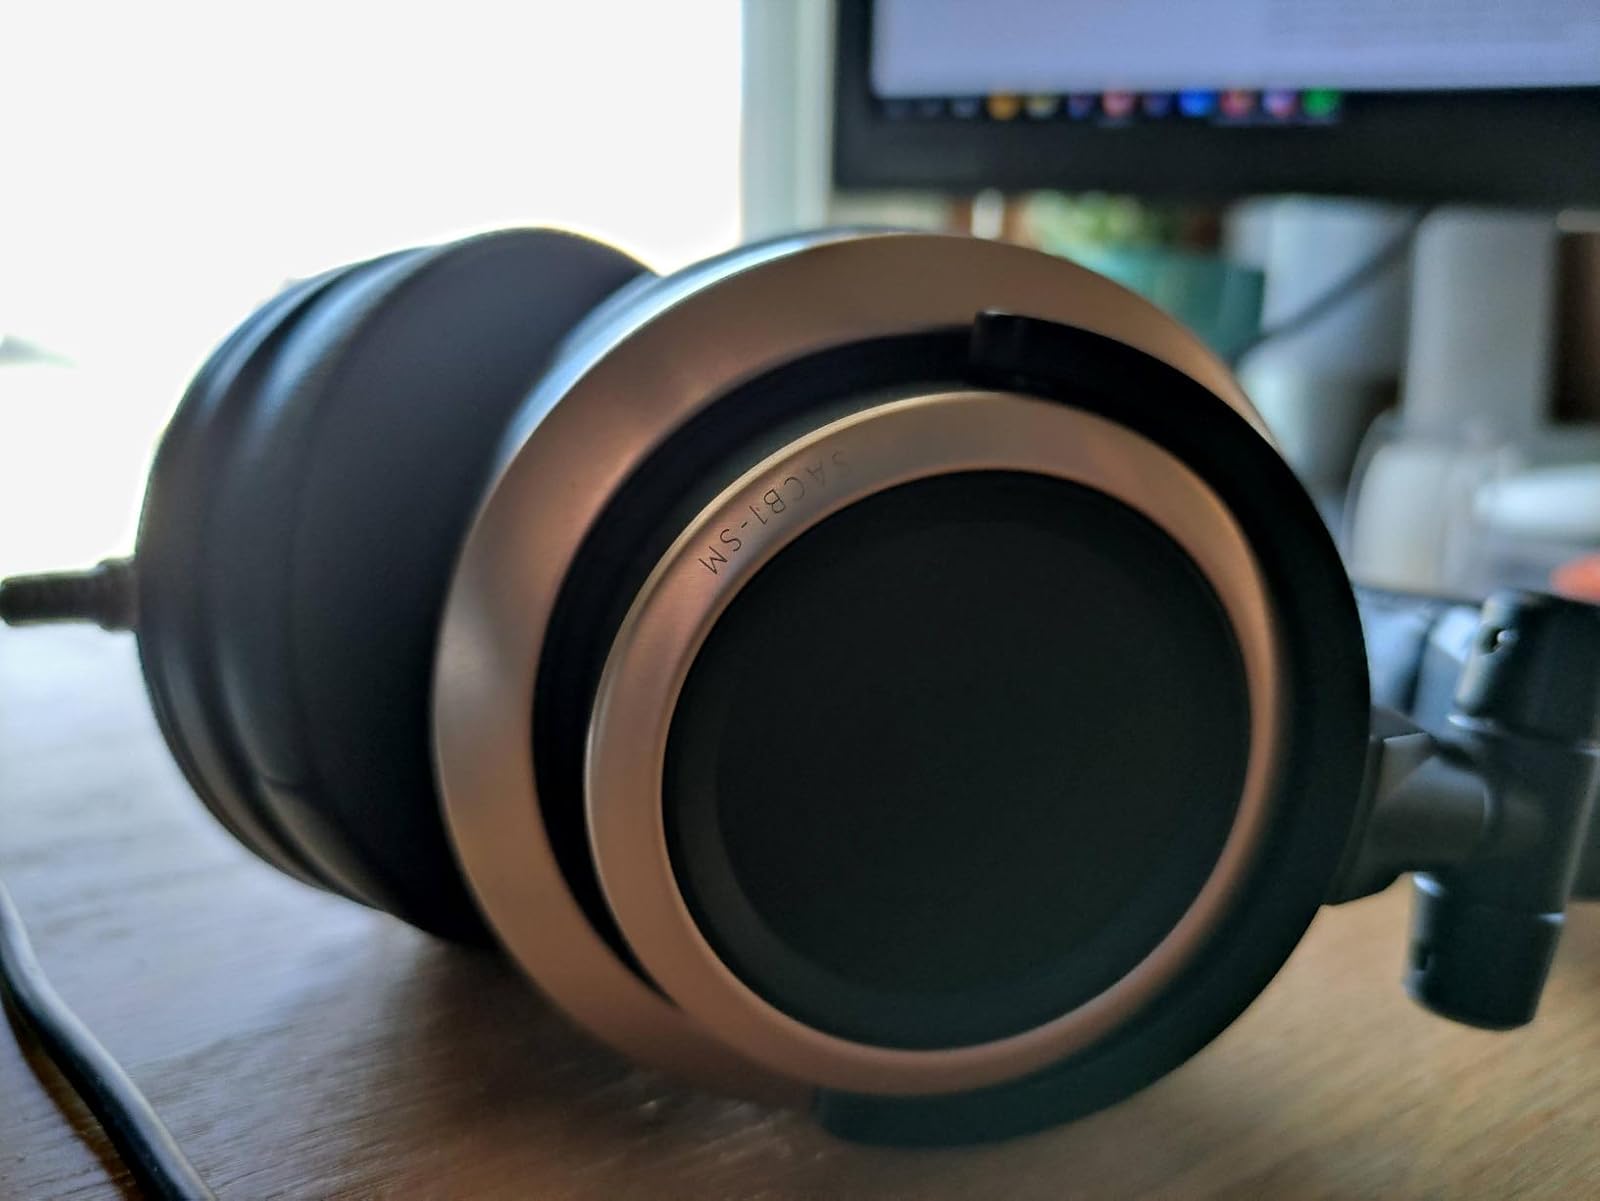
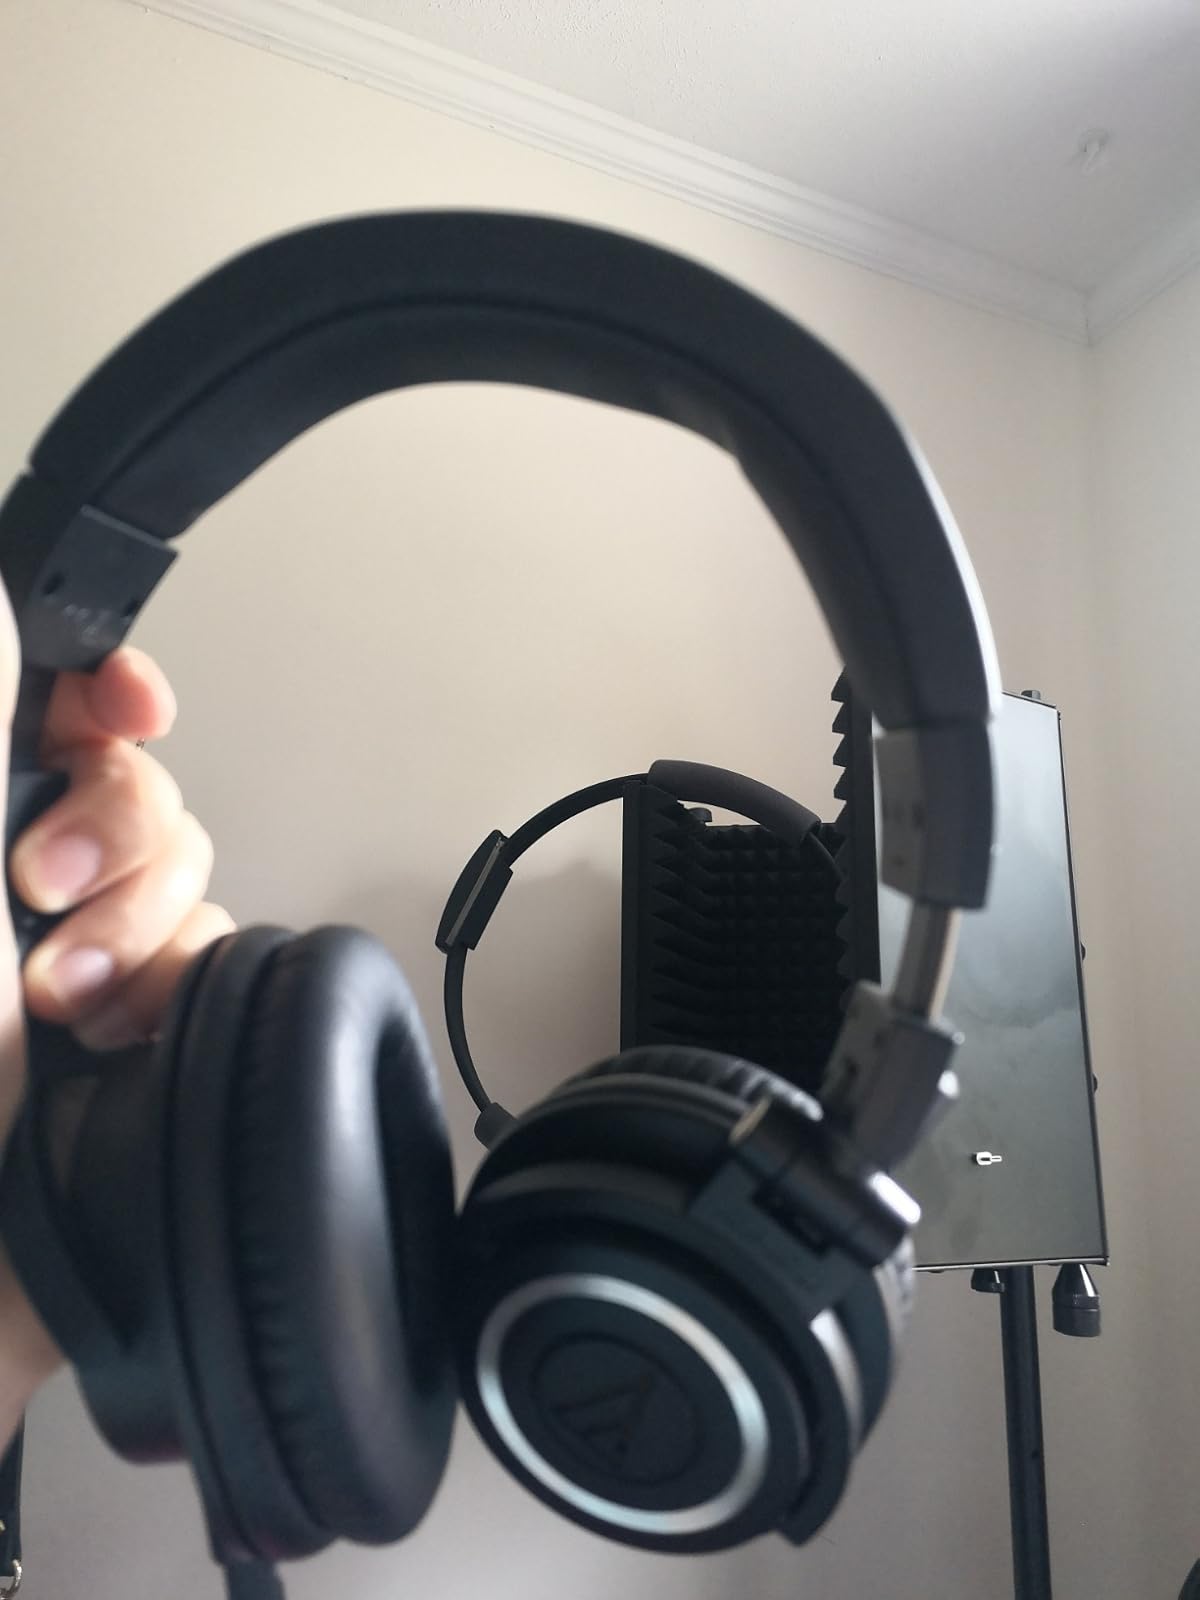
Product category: headphones
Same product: no